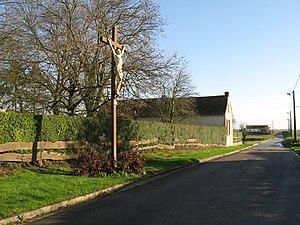
Vraignes-en-Vermandois est une commune française située dans le département de la Somme, en région Hauts-de-France.